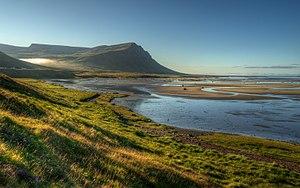
Le Barðaströnd est une côte au sud-ouest des Vestfirðir en Islande.